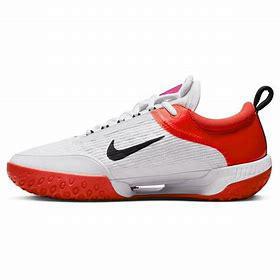
Brand: Nike
Model: Court Zoom NXT